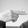
ASL letter: H